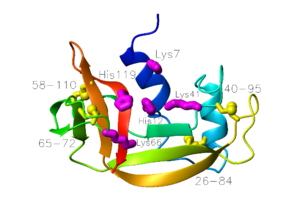
Ribonuklease A / Struktur og egenskaber
Bånddiagram af ribonuklease A fra oksedyrs bugspytkirtler markeret med restnumre (fra PDB 7RSA). Farven går fra blå (N-terminalen) til rød (C-terminalen). De fire disulfidbundne cysteiner er vist i gul med deres svovlatomer fremhævet som små kugler. Rester, der er vigtige for katalyse, er vist i lilla.
Ribonuklease A er en endonuklease, der kløver enkeltstrenget RNA. RNase A fra oksedyrs bugspytkirtler er et af de klassiske modelsystemer inden for proteinvidenskaben.